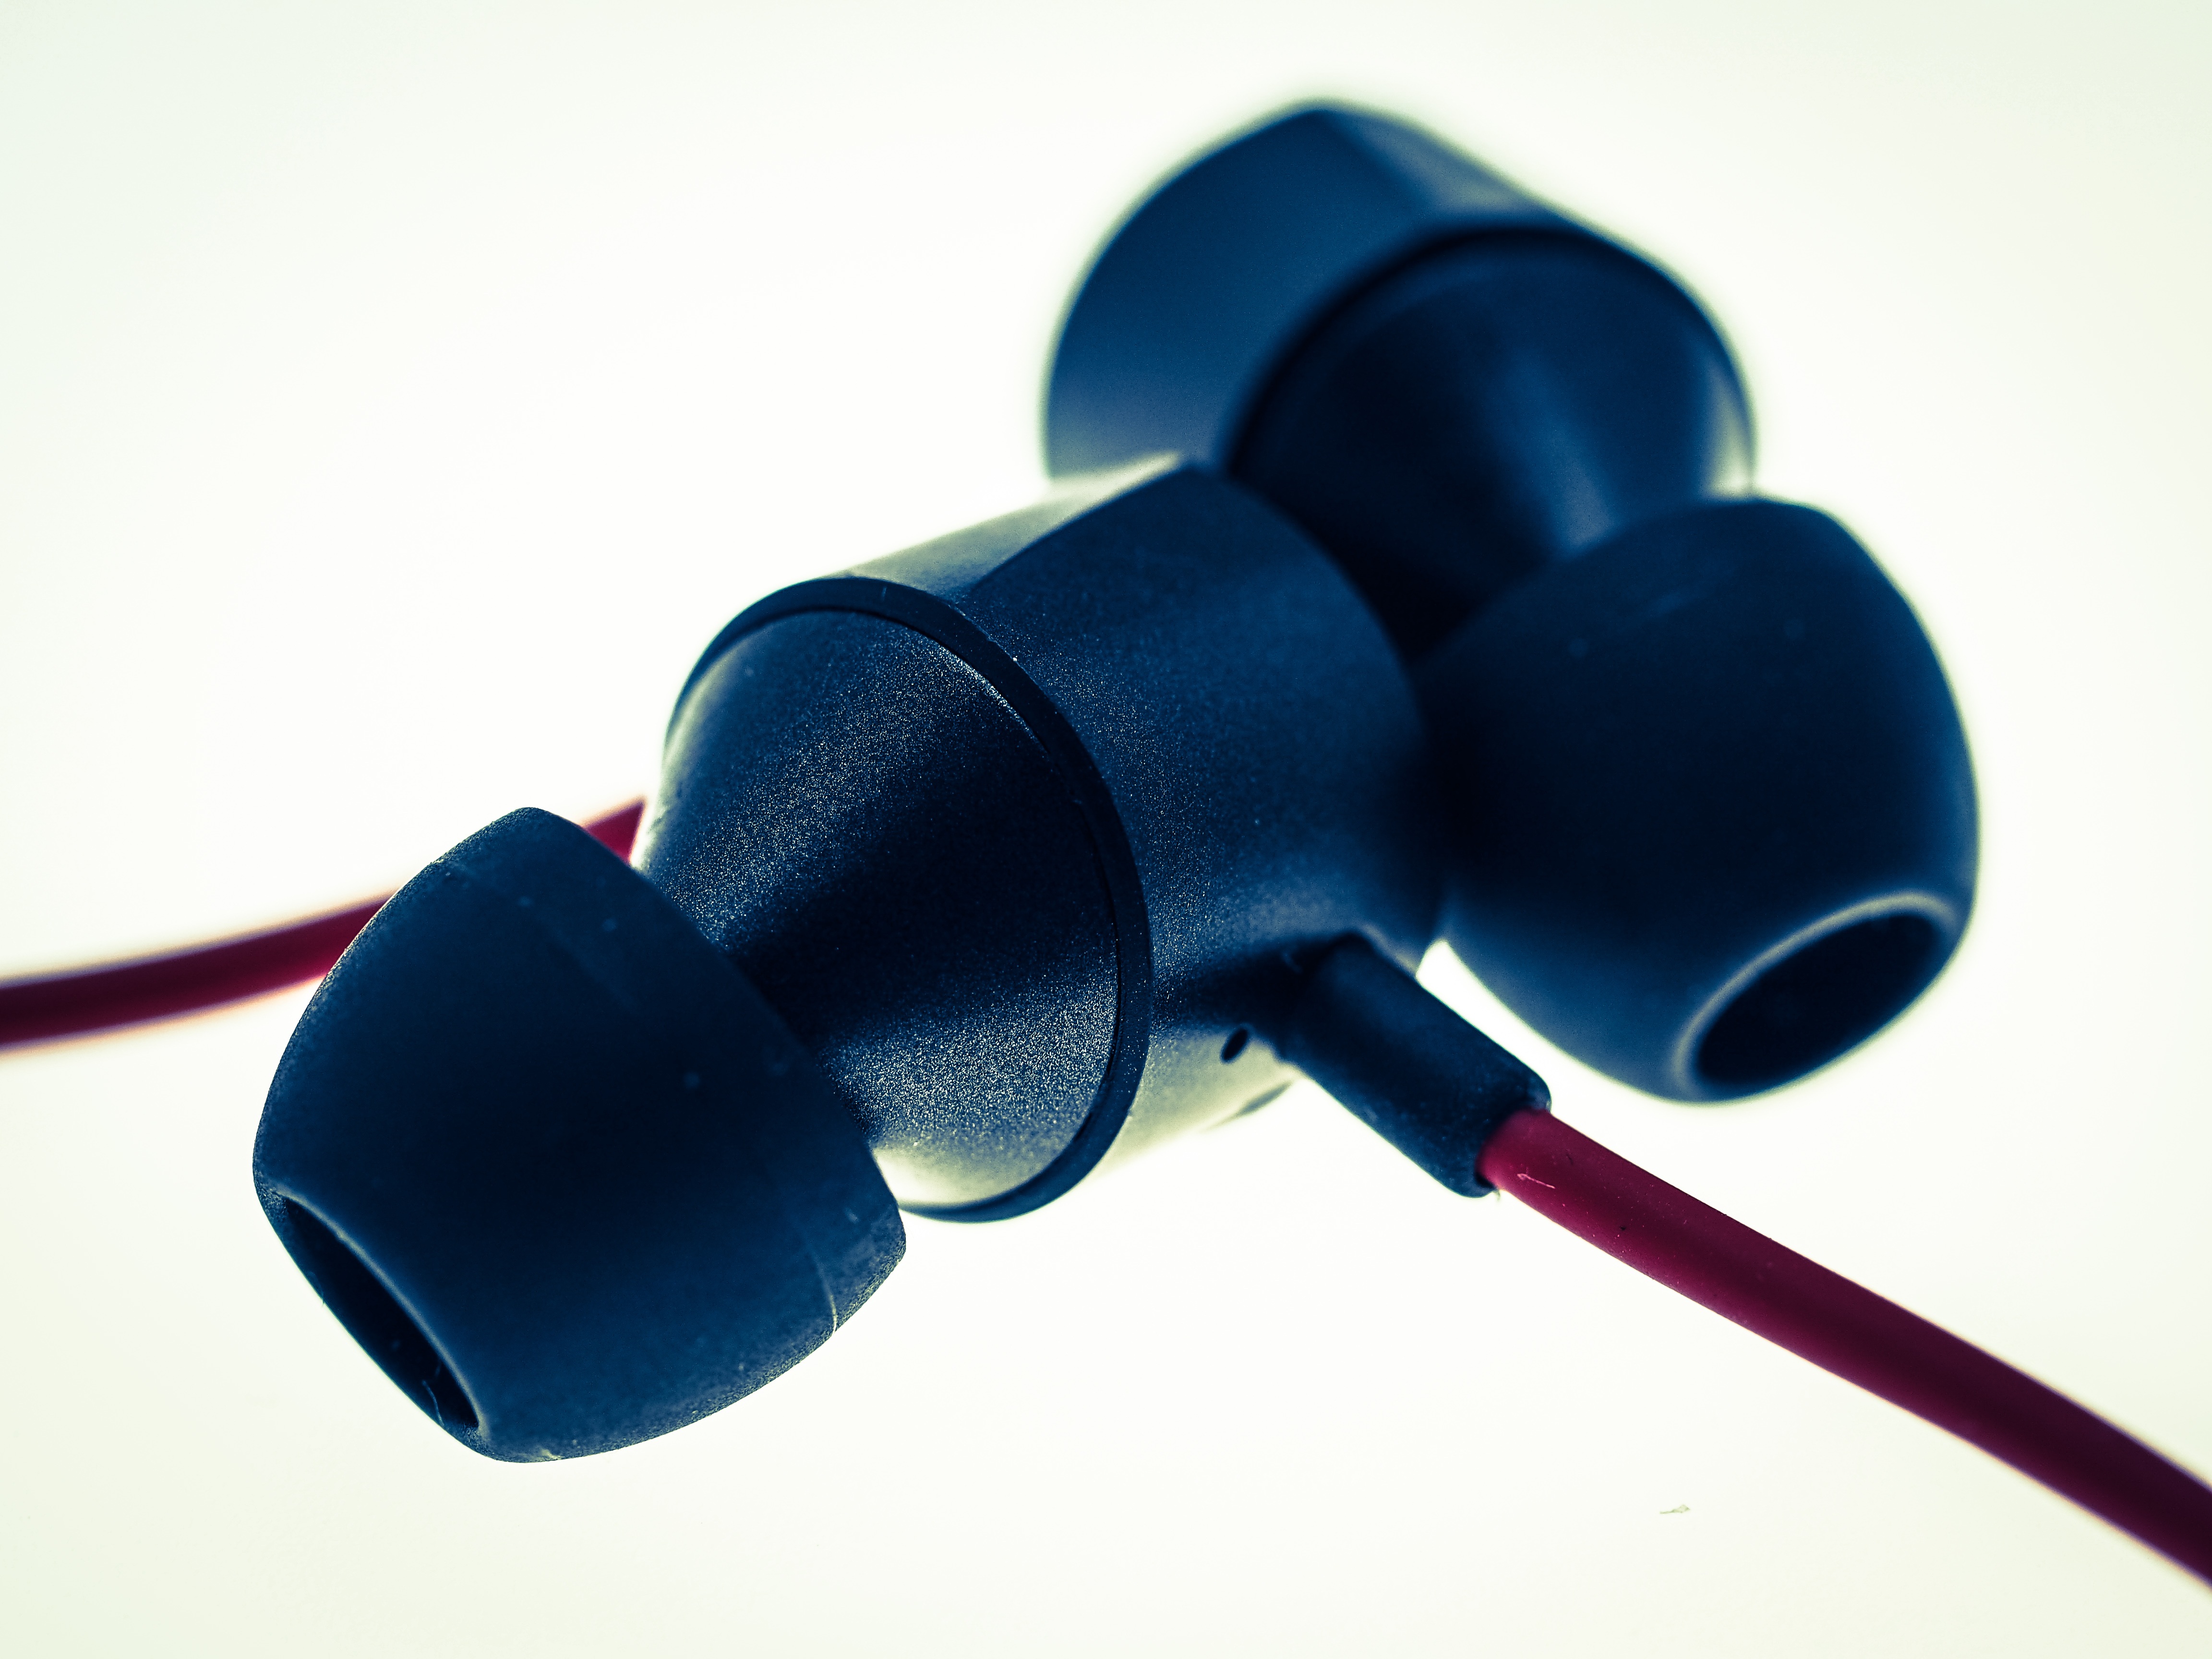
music, technology, gadget, blue, ear, human body, product, audio, headphones, eye, sound, organ, listen, earphones, listen to, mp3, listen to music, audio equipment, music listeners, electronic device, in ear headphones